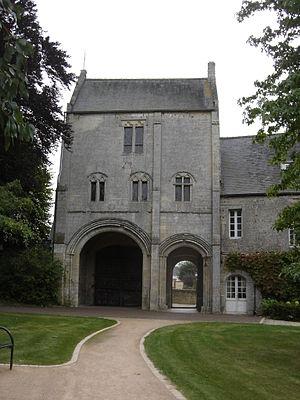
Prieuré de Saint-Vigor-le-Grand, (Classé, 1908) porterie du Prieuré du XIIIè siècle, les portes piétonne et charretière sont surmontées d'archivoltes qui reposent sur des colonnettes surmontées de chapitaux. on voit 2 fenêtres à meneaux
L'abbaye Saint-Vigor est une ancienne abbaye pré-normande, devenue prieuré, située sur la commune française de Saint-Vigor-le-Grand.
Cette liste regroupe une partie des monuments historiques du Calvados.
Cet article recense les monuments historiques français classés en 1908.